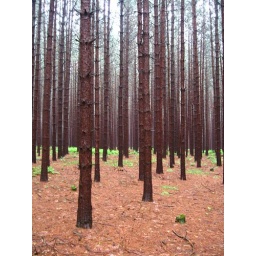
A newer planting of pine trees at Hearts' Content. The red-green contrast in the forest was beautiful.